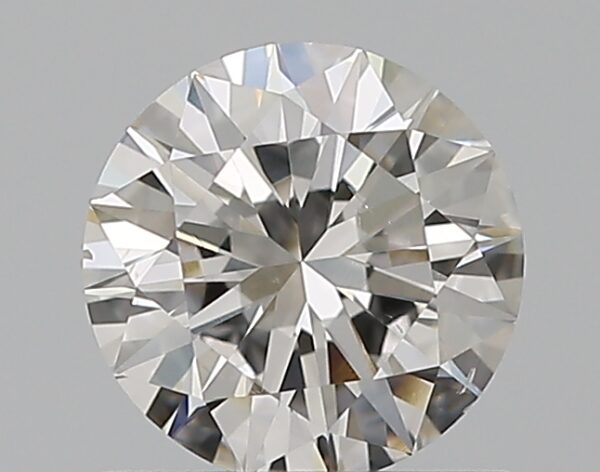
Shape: round
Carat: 0.7
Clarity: VS2
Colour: G
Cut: EX
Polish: EX
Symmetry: EX
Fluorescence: N
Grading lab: GIA
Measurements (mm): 5.69 x 5.73 x 3.5